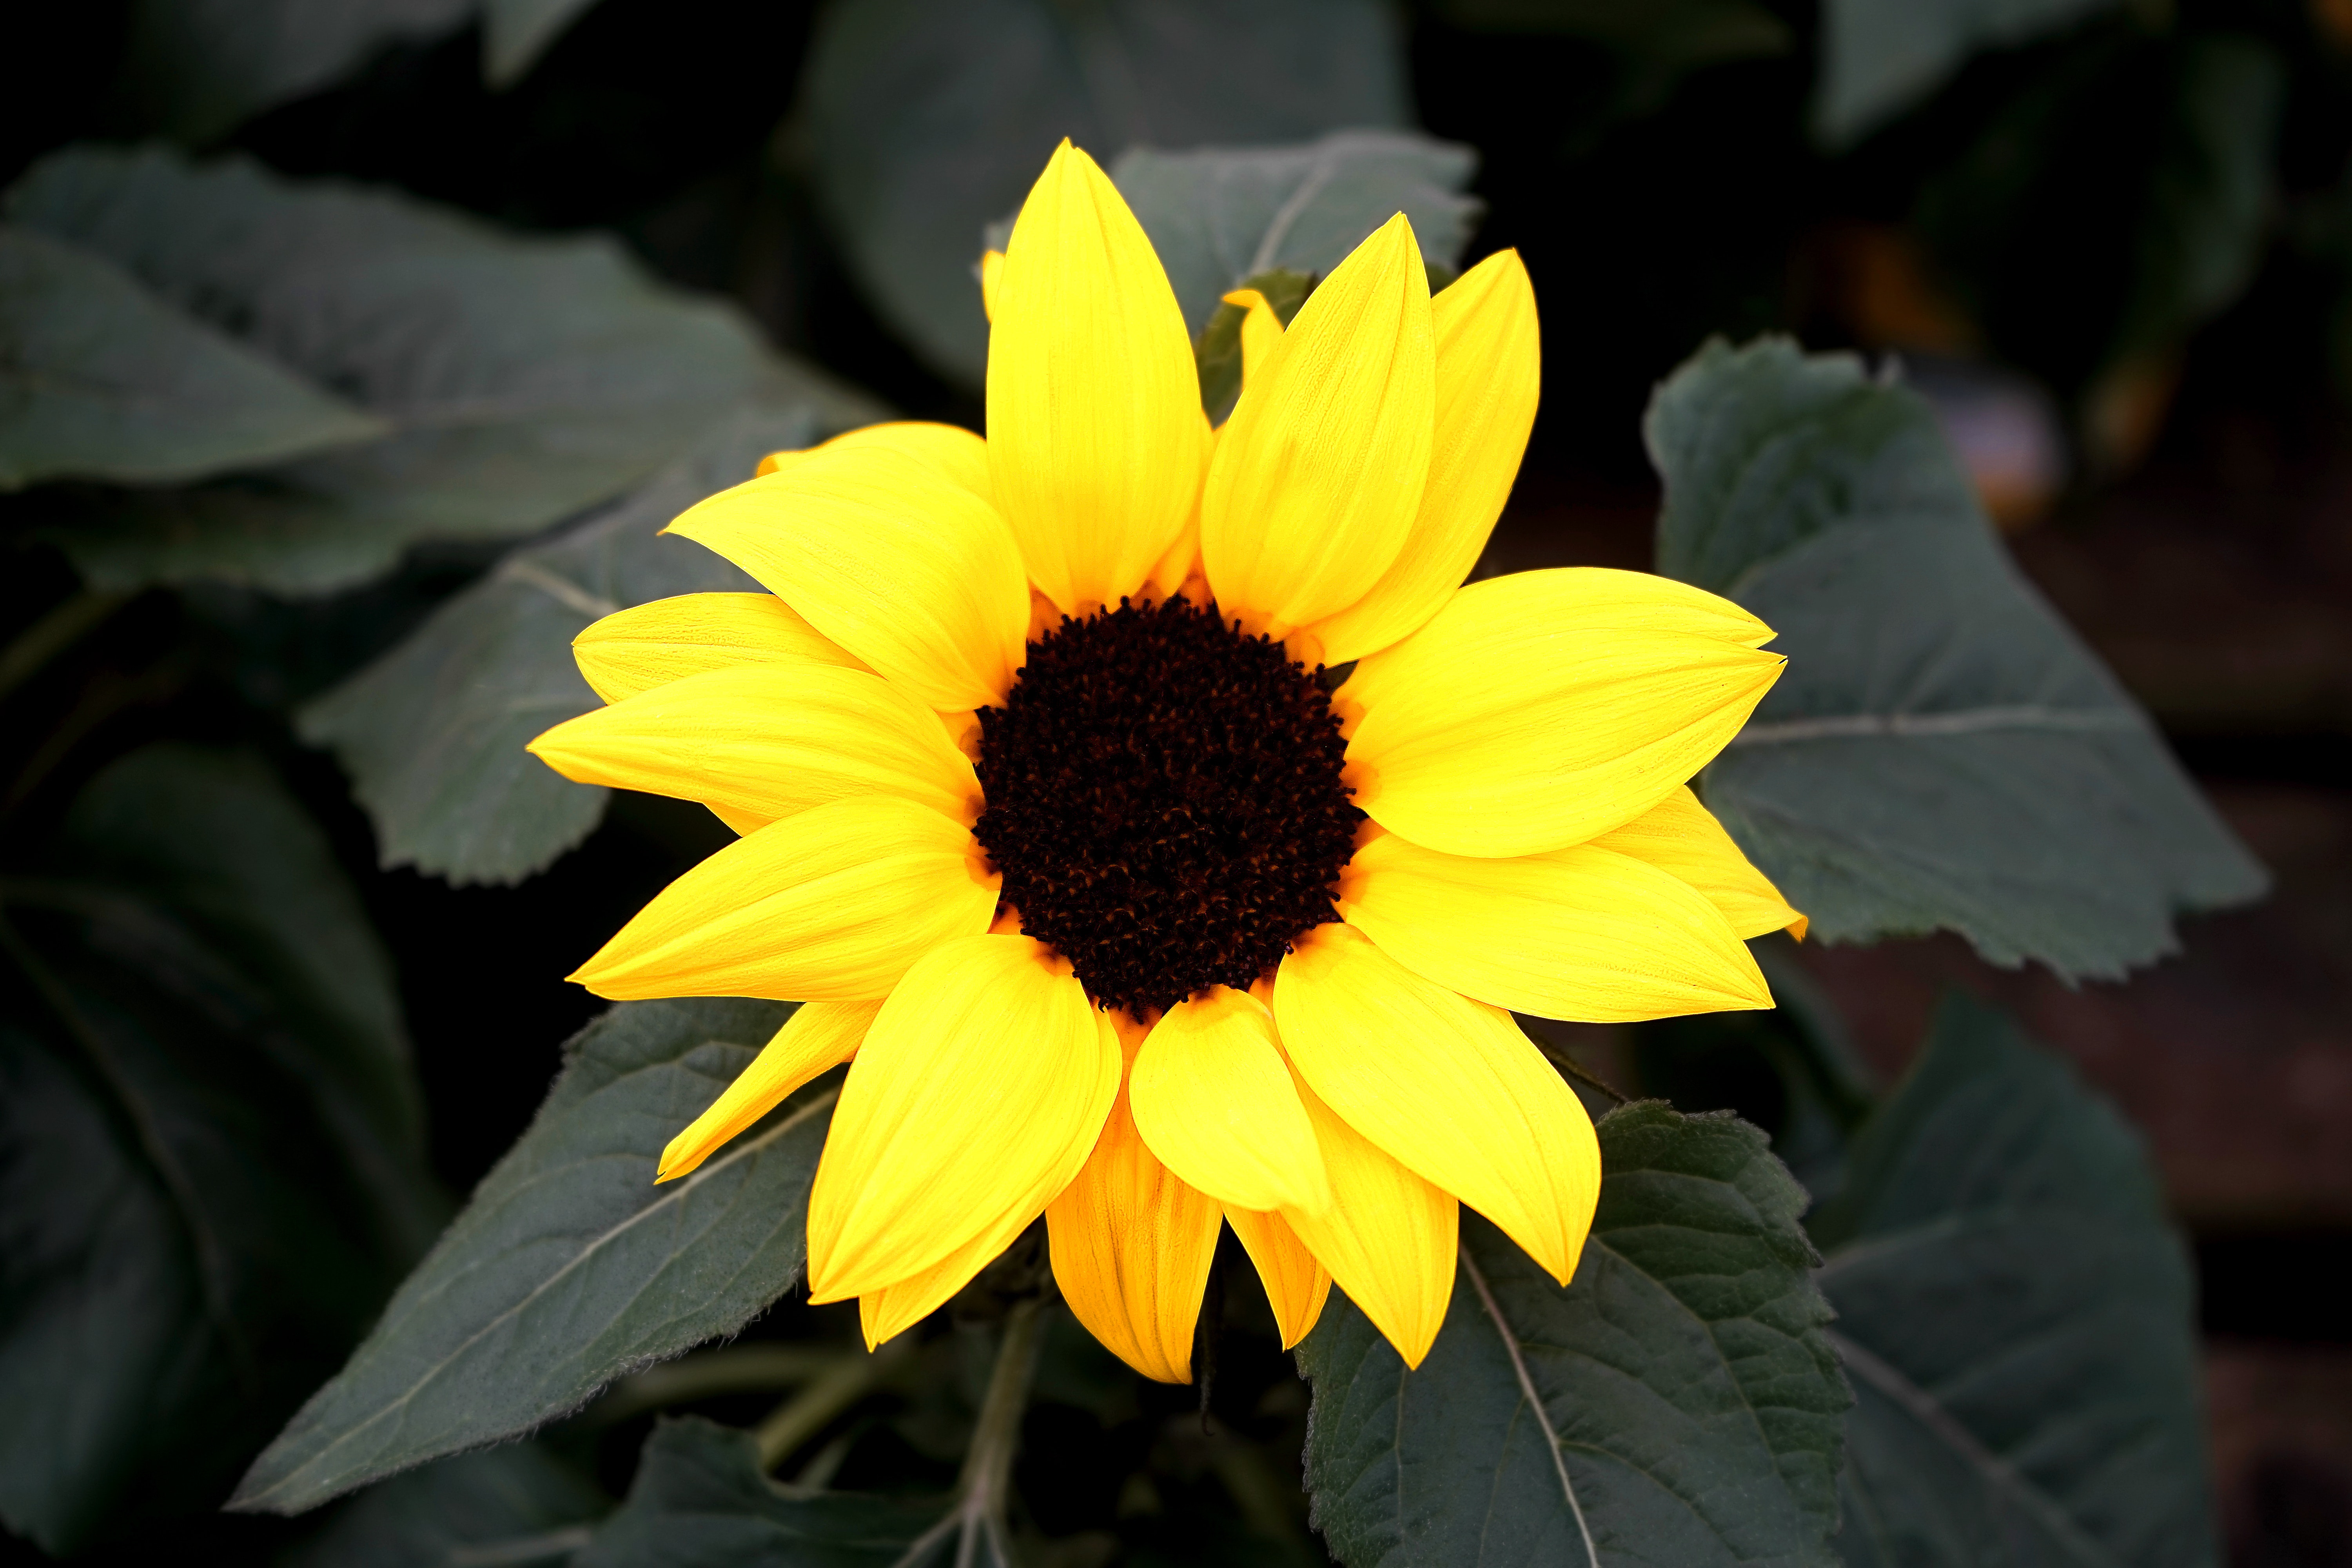
flower, yellow, sunflower, petal, plant, flowering plant, leaf, sky, botany, pollen, close up, wildflower, annual plant, daisy family, photography, plant stem, black eyed susan, perennial plant